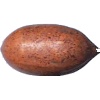
Label: nut_pecan